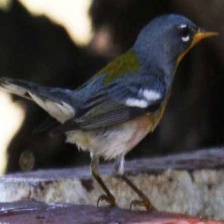
Species: NORTHERN PARULA
Scientific name: SETOPHAGA AMERICANA